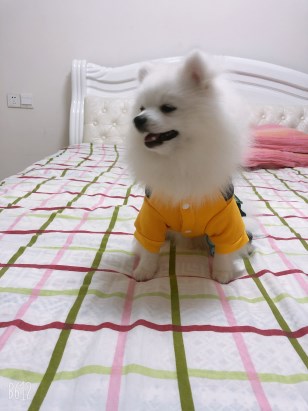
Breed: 1936-n000005-Pomeranian